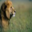
Label: lion